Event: Nepal Earthquake
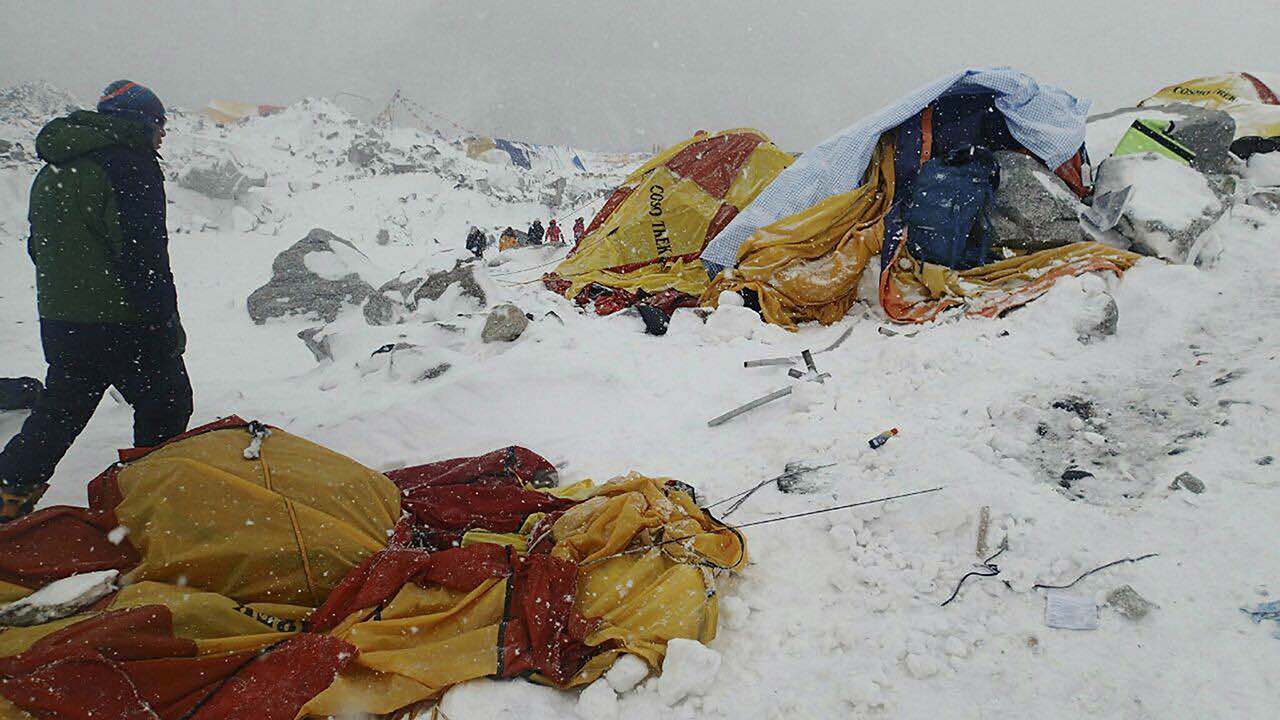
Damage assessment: damage